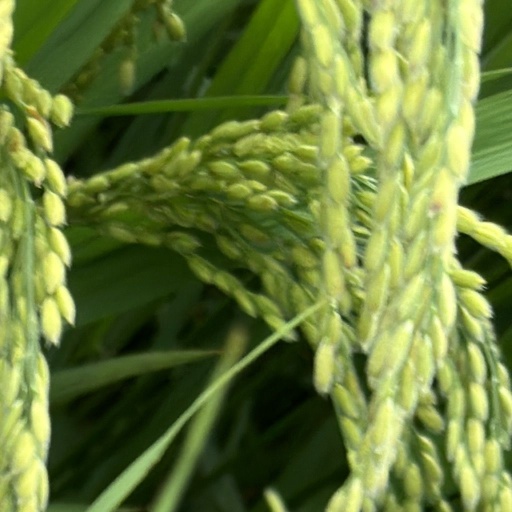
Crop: rice